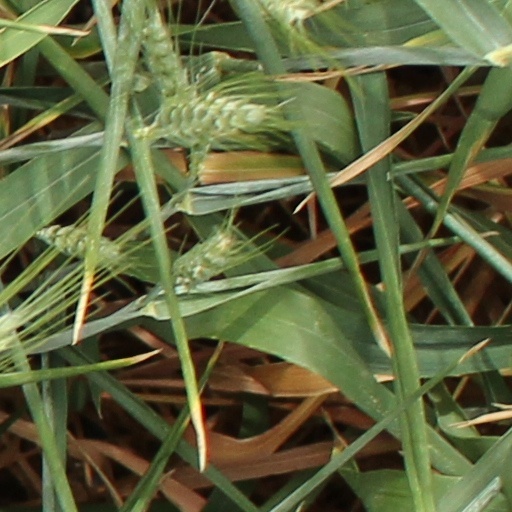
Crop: wheat